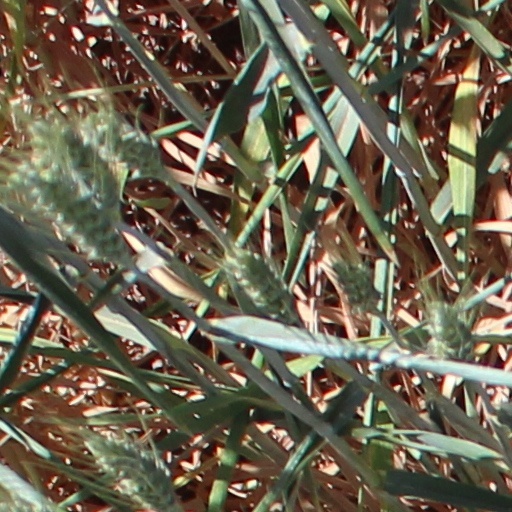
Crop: wheat